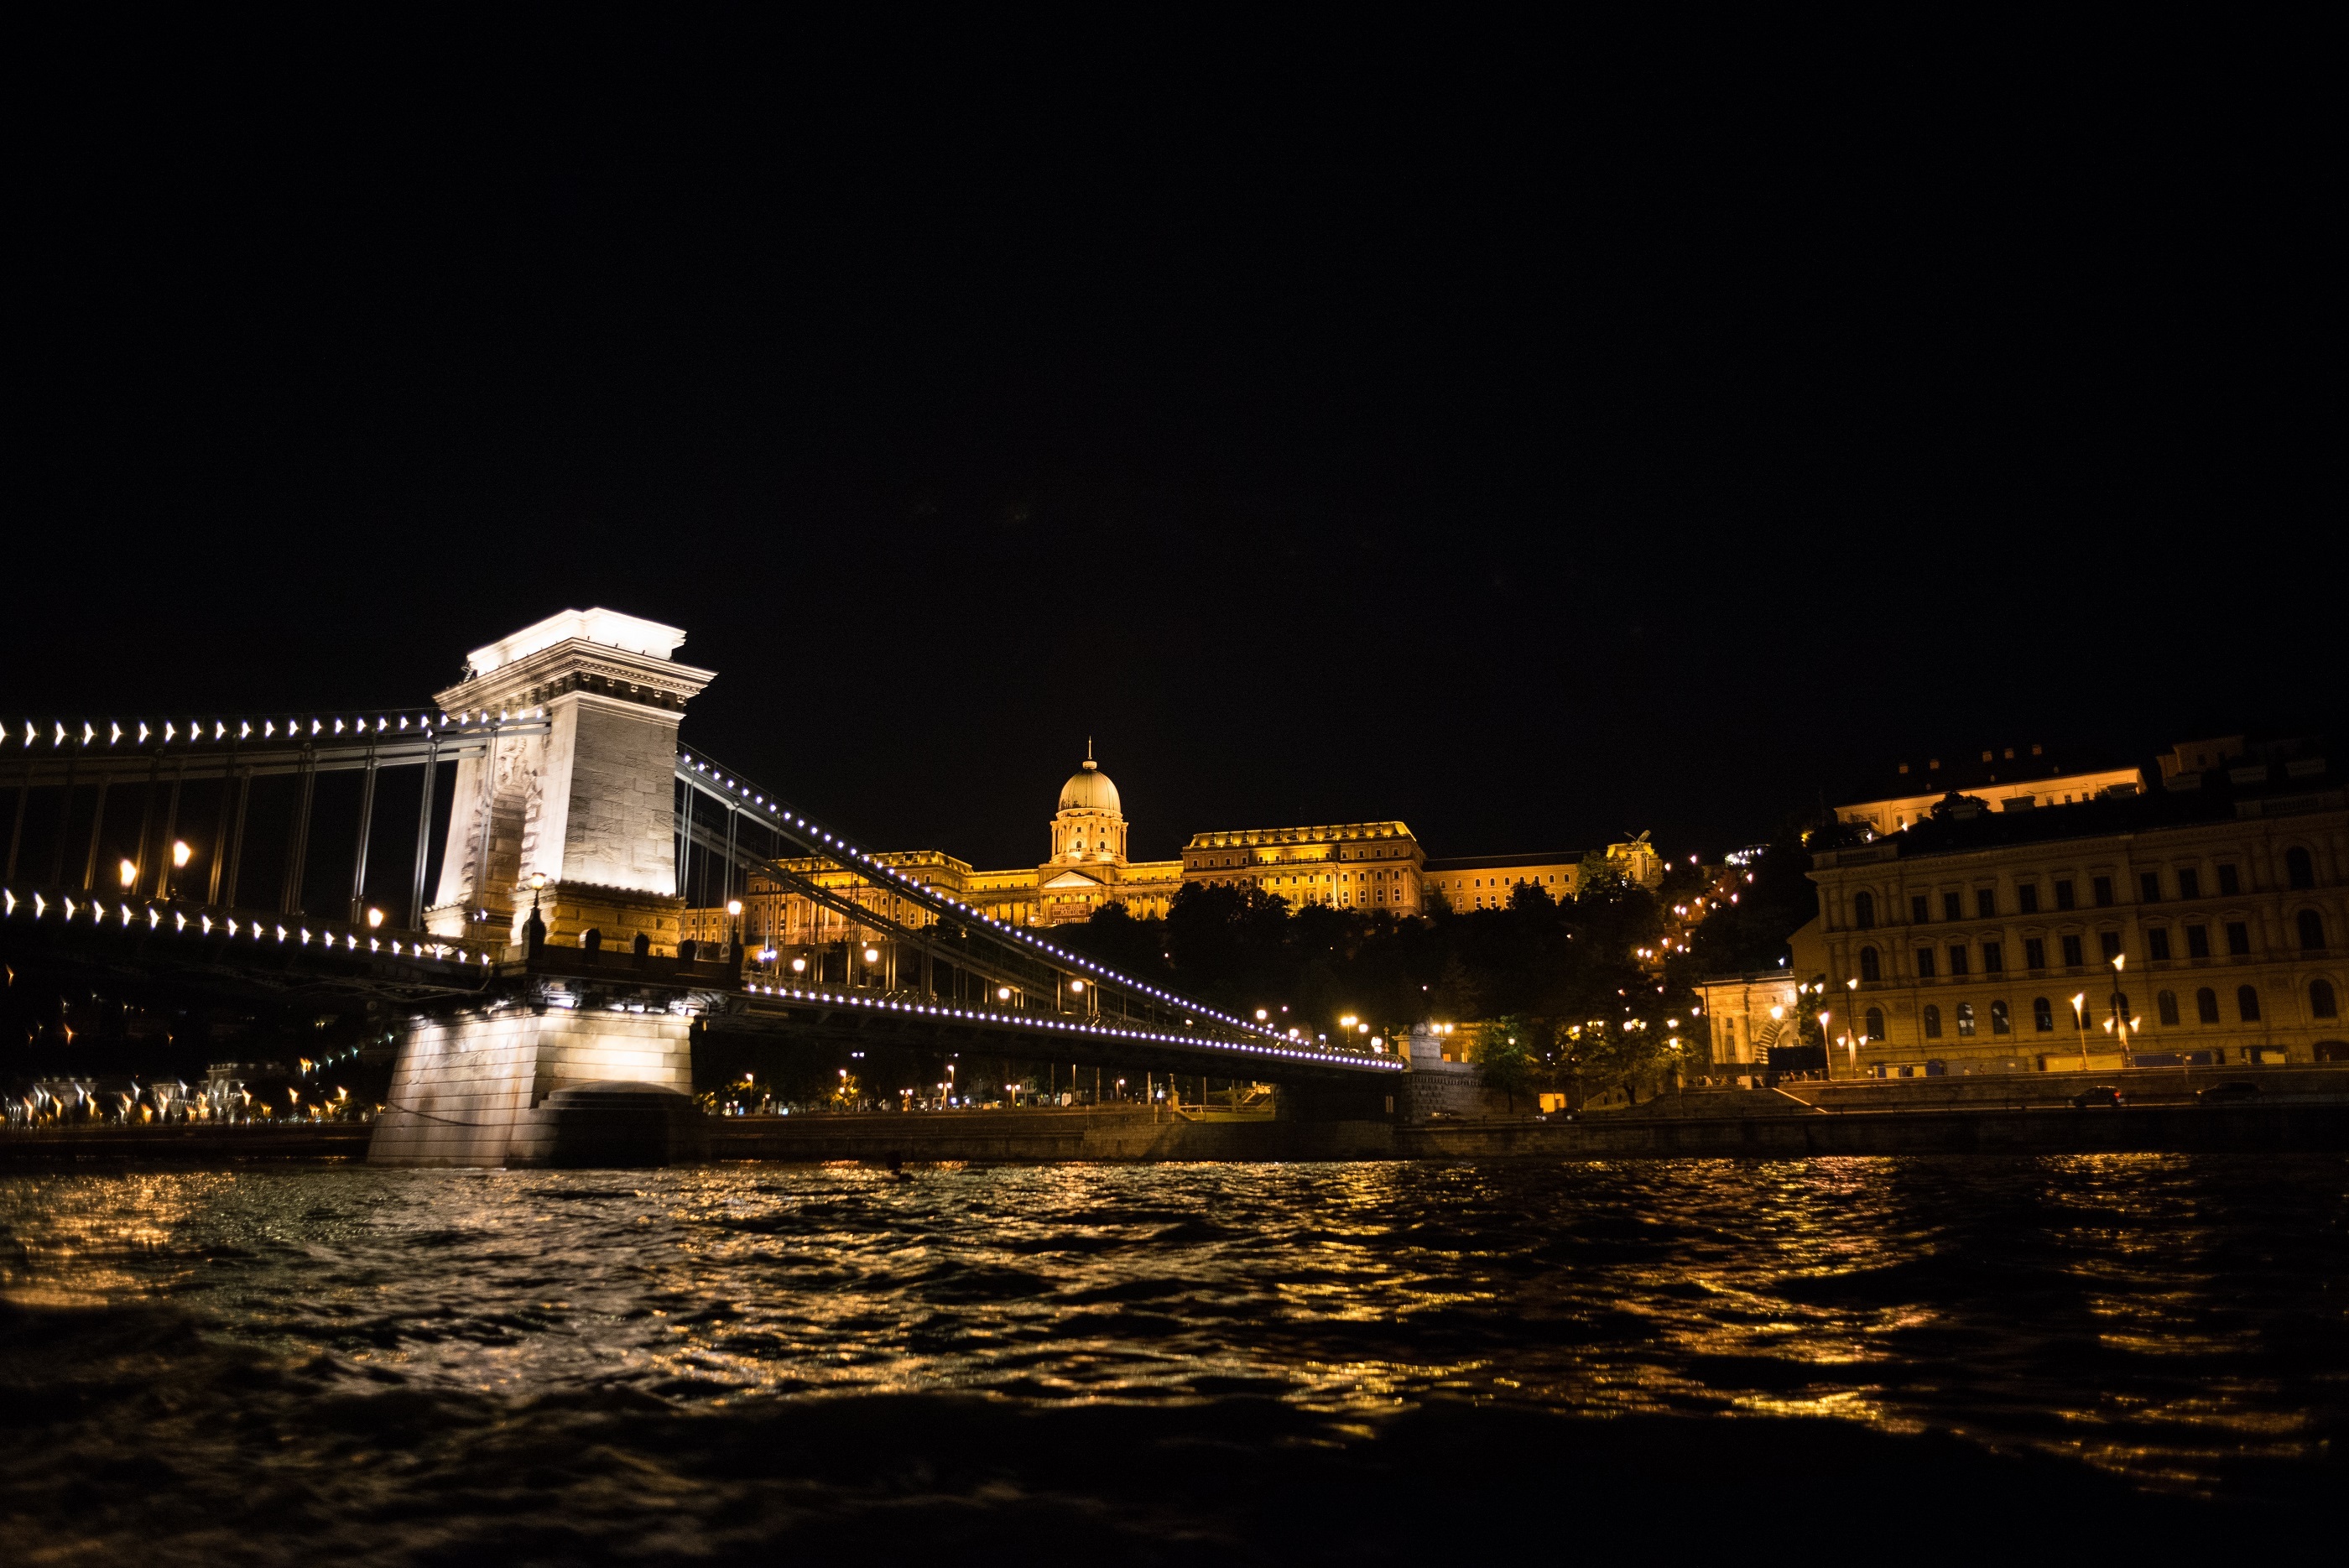
architecture, bridge, night, cityscape, dusk, europe, evening, reflection, landmark, darkness, historic, illuminated, capital, budapest, hungary, famous, szechenyi chain bridge, buda castle, danube river